John Coffey (band)

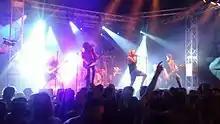
John Coffey (band)

John Coffey is a Dutch punk rock/post-hardcore band from Utrecht.